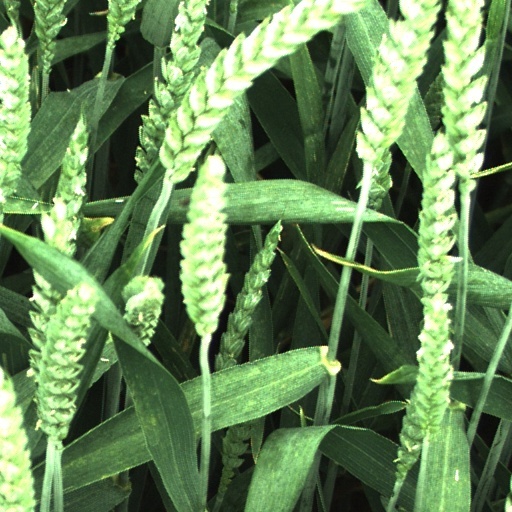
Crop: wheat